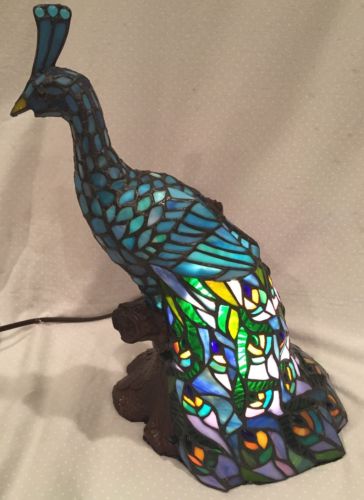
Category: lamp